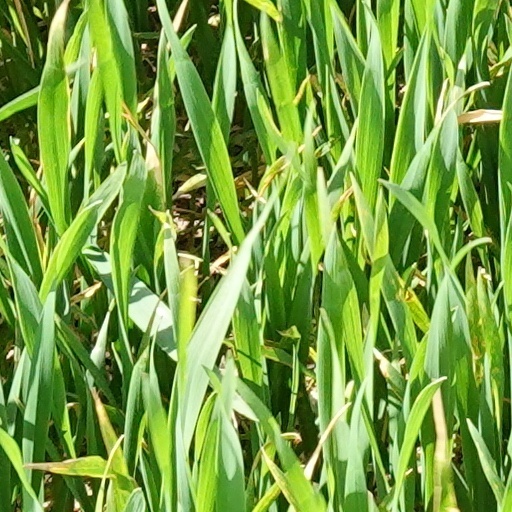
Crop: wheat